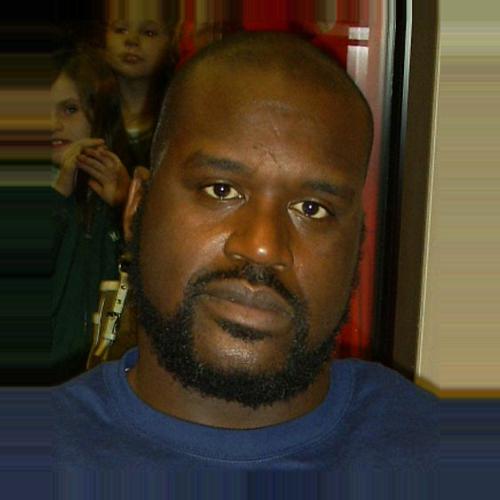
Age: 38